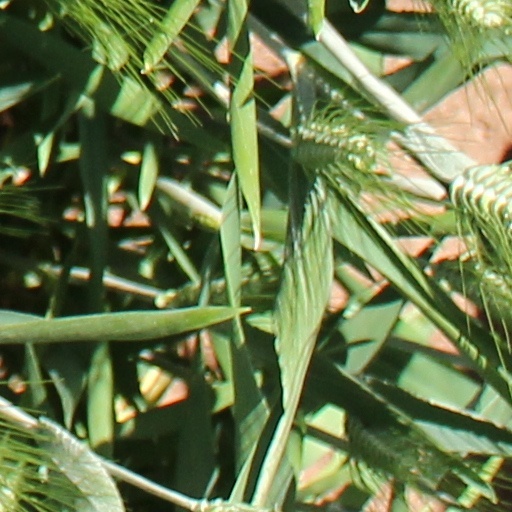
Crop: wheat